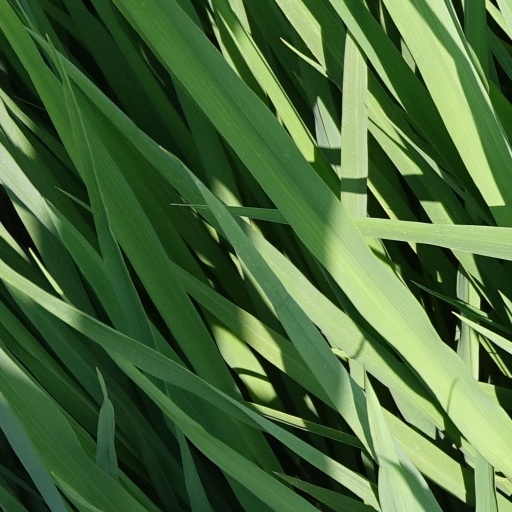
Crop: rice